Holtug Church

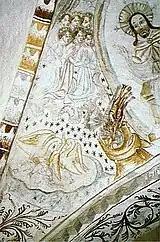
Fresco

The altarpiece is from 1821 and was painted by J.L. Lund. The font was returned to the church in connection with a restoration in 1984. The pulpit is from 1825 and is made of wood. In 1946, it was decorated with paintings of the Evangelists and Paul by Erik Petersen. The organ is a Ramus organ from 1861 and was expanded by Starup in 1932.